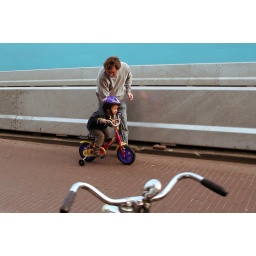
boy on bike in U.